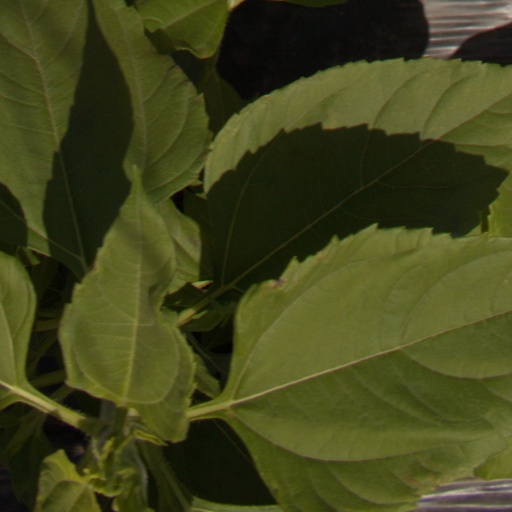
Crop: Jerusalem artichoke